Emin Toro

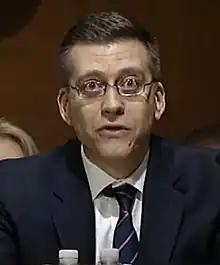
Toro in 2019

Emin Toro (born November 10, 1974) is an American lawyer who serves as a judge of the United States Tax Court.